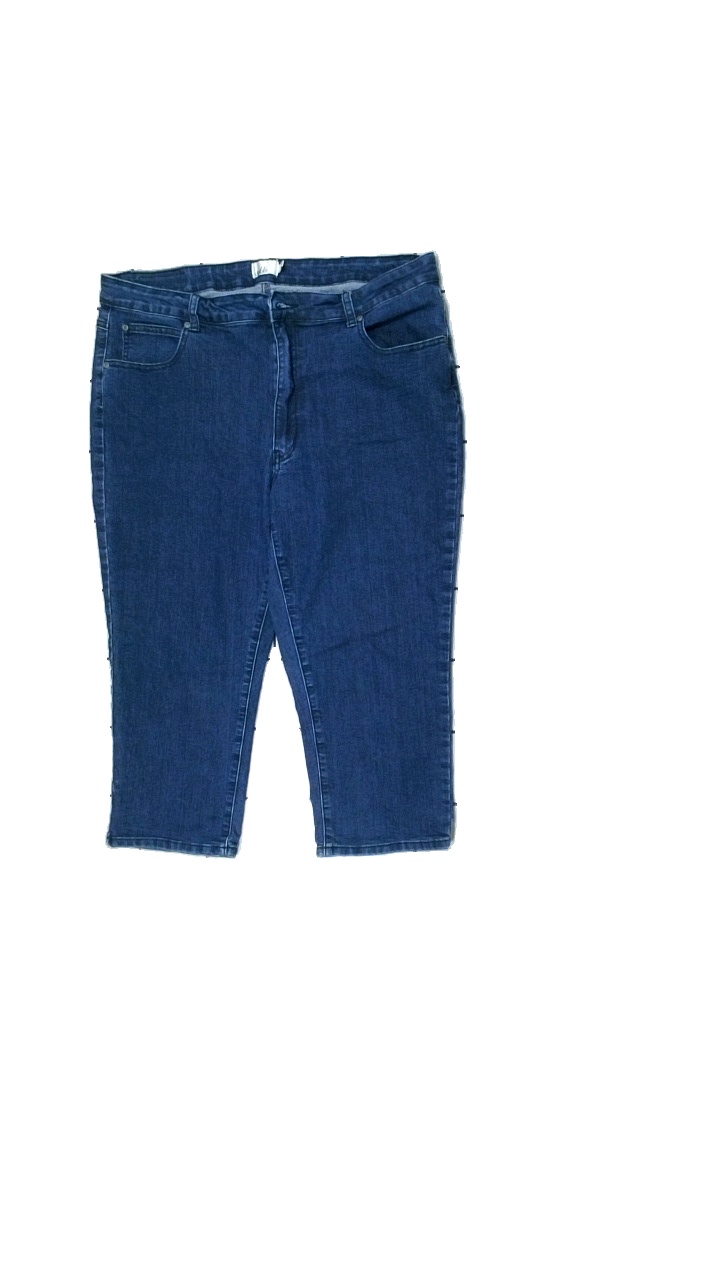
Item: Jeans (Ladies)
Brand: Isolde
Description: blå korta jeans
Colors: Blue
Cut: Regular
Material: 100% bomull
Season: Summer
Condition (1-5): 4
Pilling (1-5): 4
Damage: uttöjt tyg över dragkedja
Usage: Reuse
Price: <50